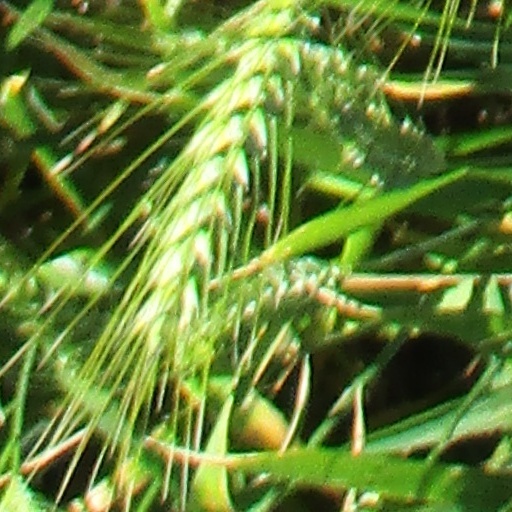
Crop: wheat